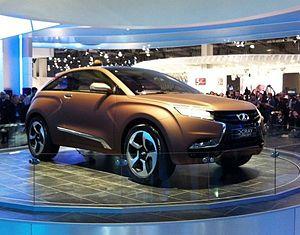
La Lada XRAY est une automobile conçue par le constructeur automobile russe Lada. À l'origine concept car annonçant le nouveau style de la marque, XRAY désignera une automobile de segment B dont la production devrait débuter en décembre 2015.